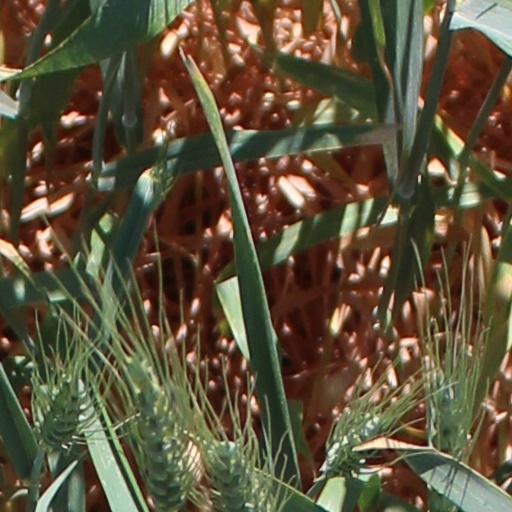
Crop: wheat